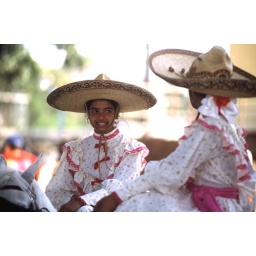
Pretty young smiling Cuban girl with sombrero and colorful dress performing as a cowgirl in rodeo, Havana Cuba.